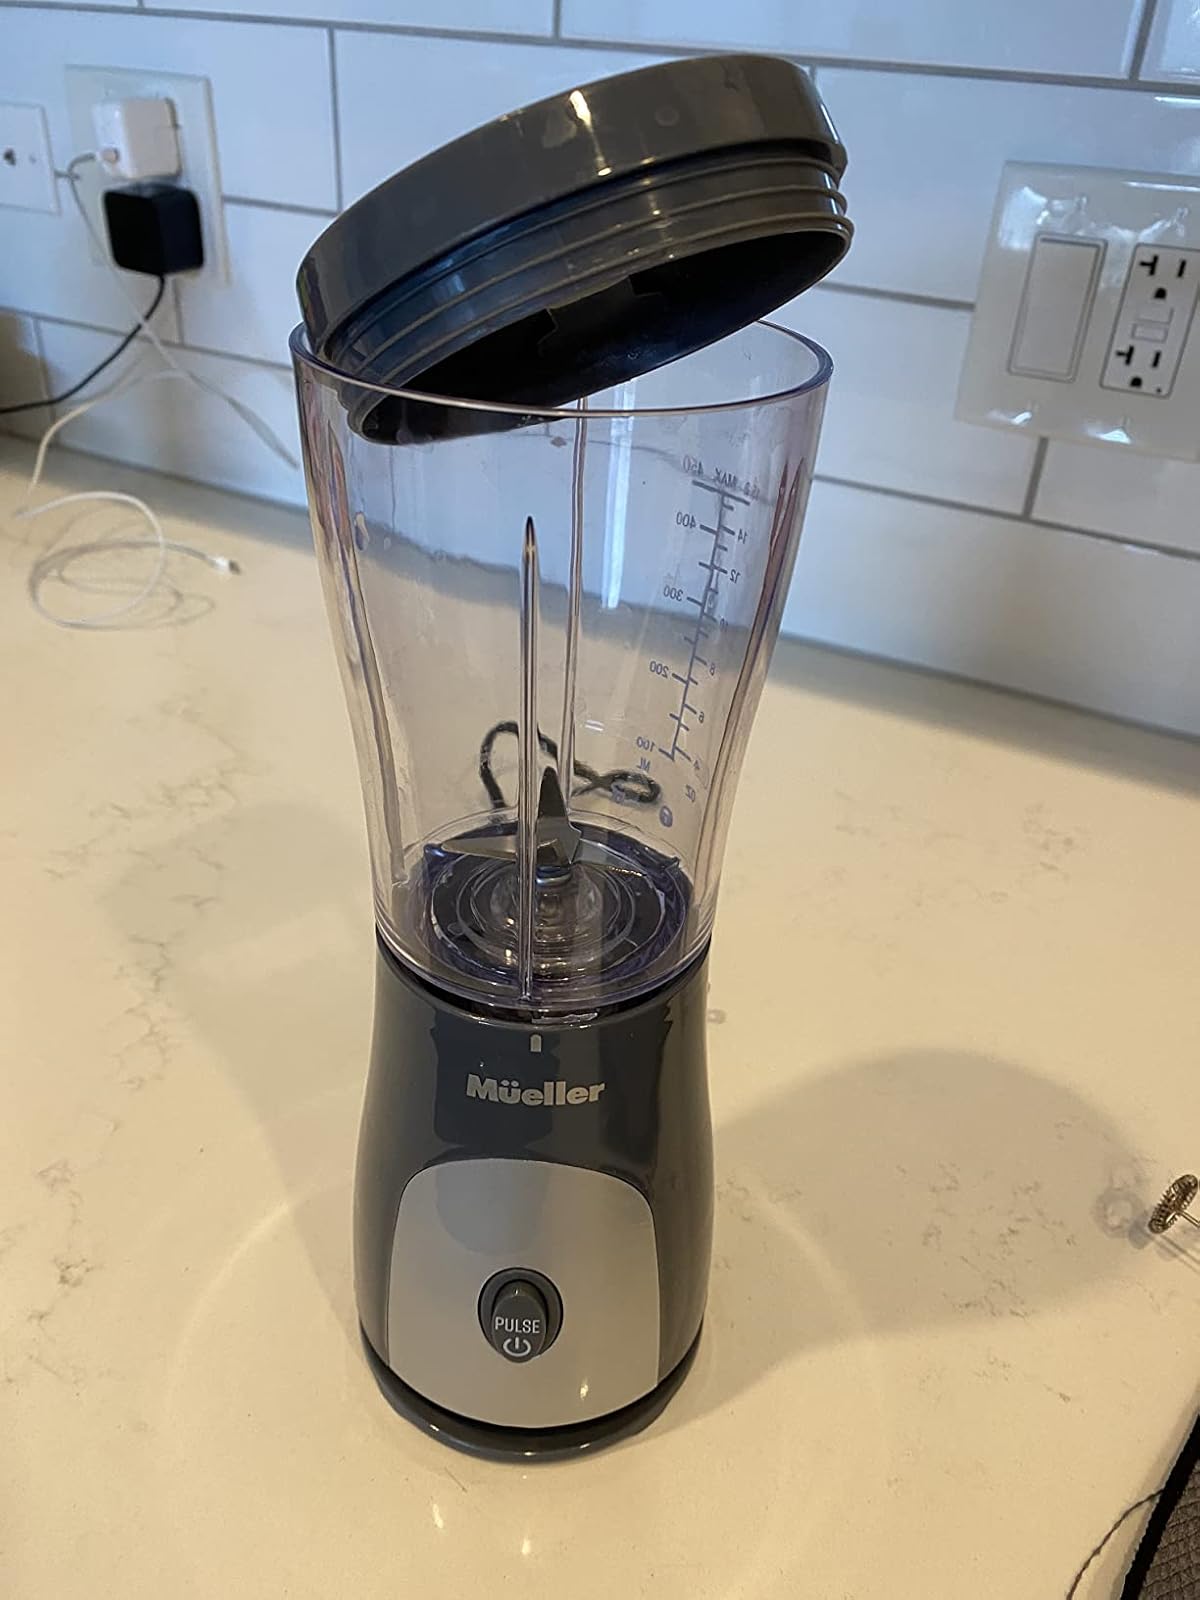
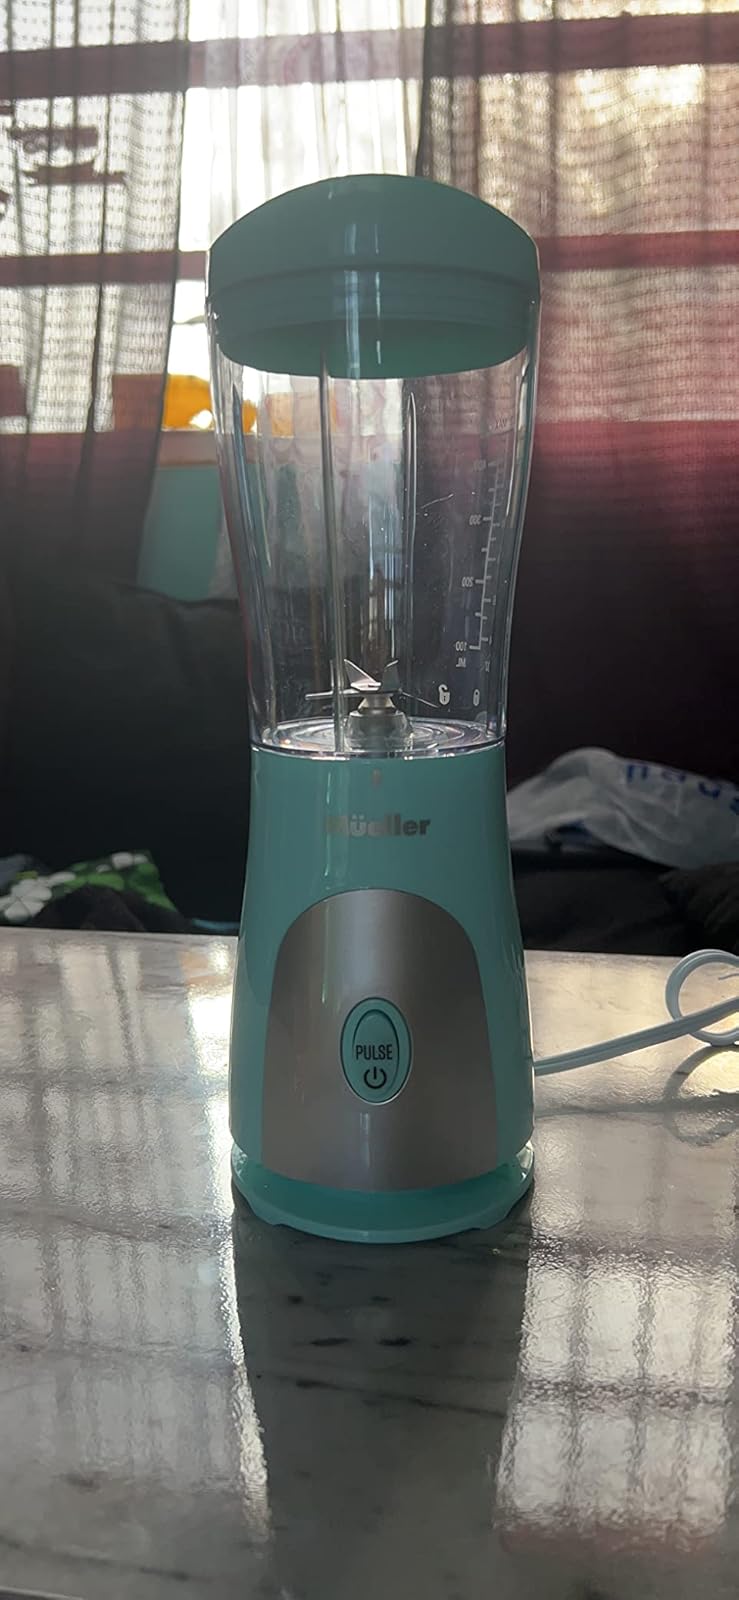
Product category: items_blender
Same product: no